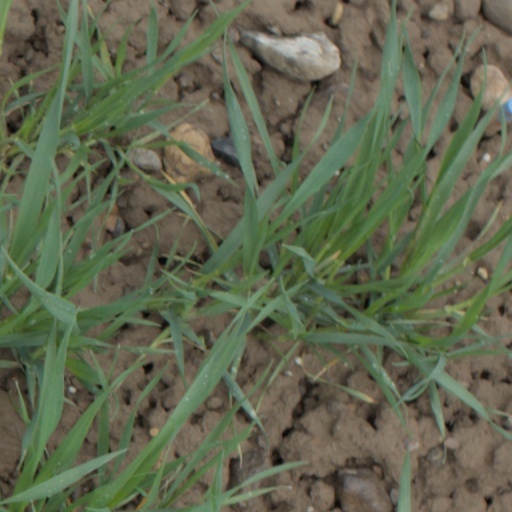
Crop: wheat